Morningside Nature Preserve

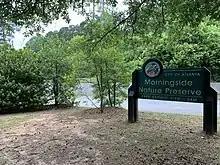
Morningside Nature Preserve sign

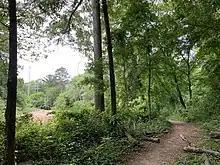
Morningside Nature Preserve

The Morningside Nature Preserve is a project initiated by the Wildwood Urban Forest Committee to stop the destruction of of forest located in northeast Atlanta and to develop this land for leisure and educational uses, but in a way that is consistent with conservation principles, including protection of water resources and native vegetation.